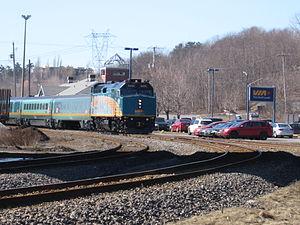
La gare de Sainte-Foy est une gare ferroviaire située dans l'arrondissement Sainte-Foy–Sillery–Cap-Rouge de Québec et est desservie par la ligne de Montréal à Québec de Via Rail Canada. Elle est située près des ponts de Québec et Pierre-Laporte.
VIA Rail Canada est une société de la Couronne fédérale qui assure le transport ferroviaire de personnes au Canada. Cette société n’est pas autorisée à faire le transport de marchandises. VIA Rail exploite actuellement 16 liaisons ferroviaires, reliant les grandes villes du pays, en utilisant principalement les voies ferrées du Canadien National. Son siège social se situe dans la ville de Montréal.